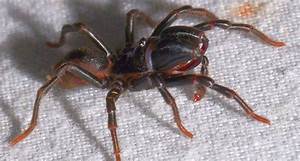
Label: ragno